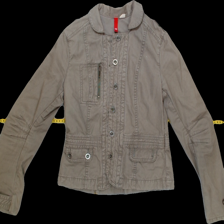
View: front
Type: Jacker
Category: Ladies
Brand: H&M
Colors: Green
Material: 100%cotton
Pattern: Plain
Cut: Regular, Collar
Size: 36
Season: All
Trend: No trend
Stains: Yes
Price range: 50-100
Recommended usage: Export